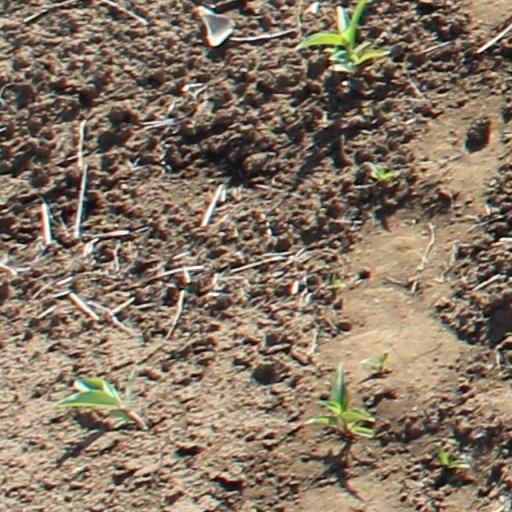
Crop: wheat